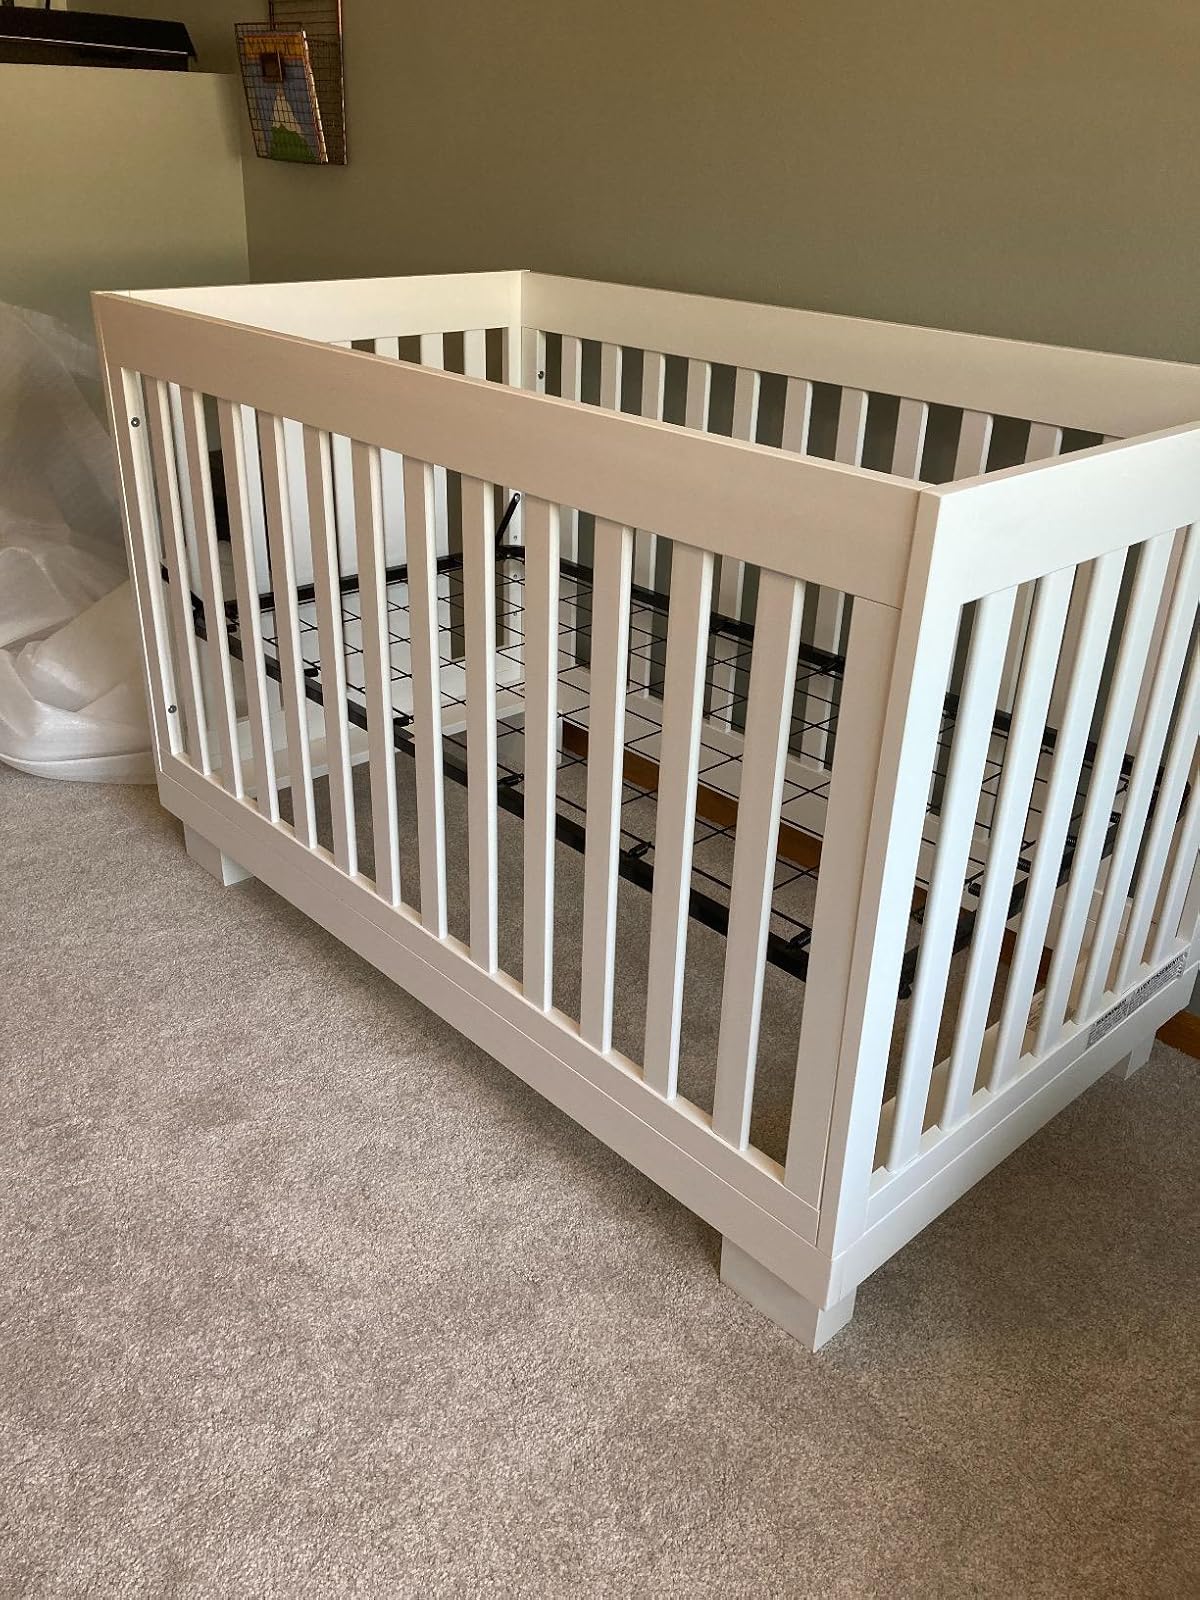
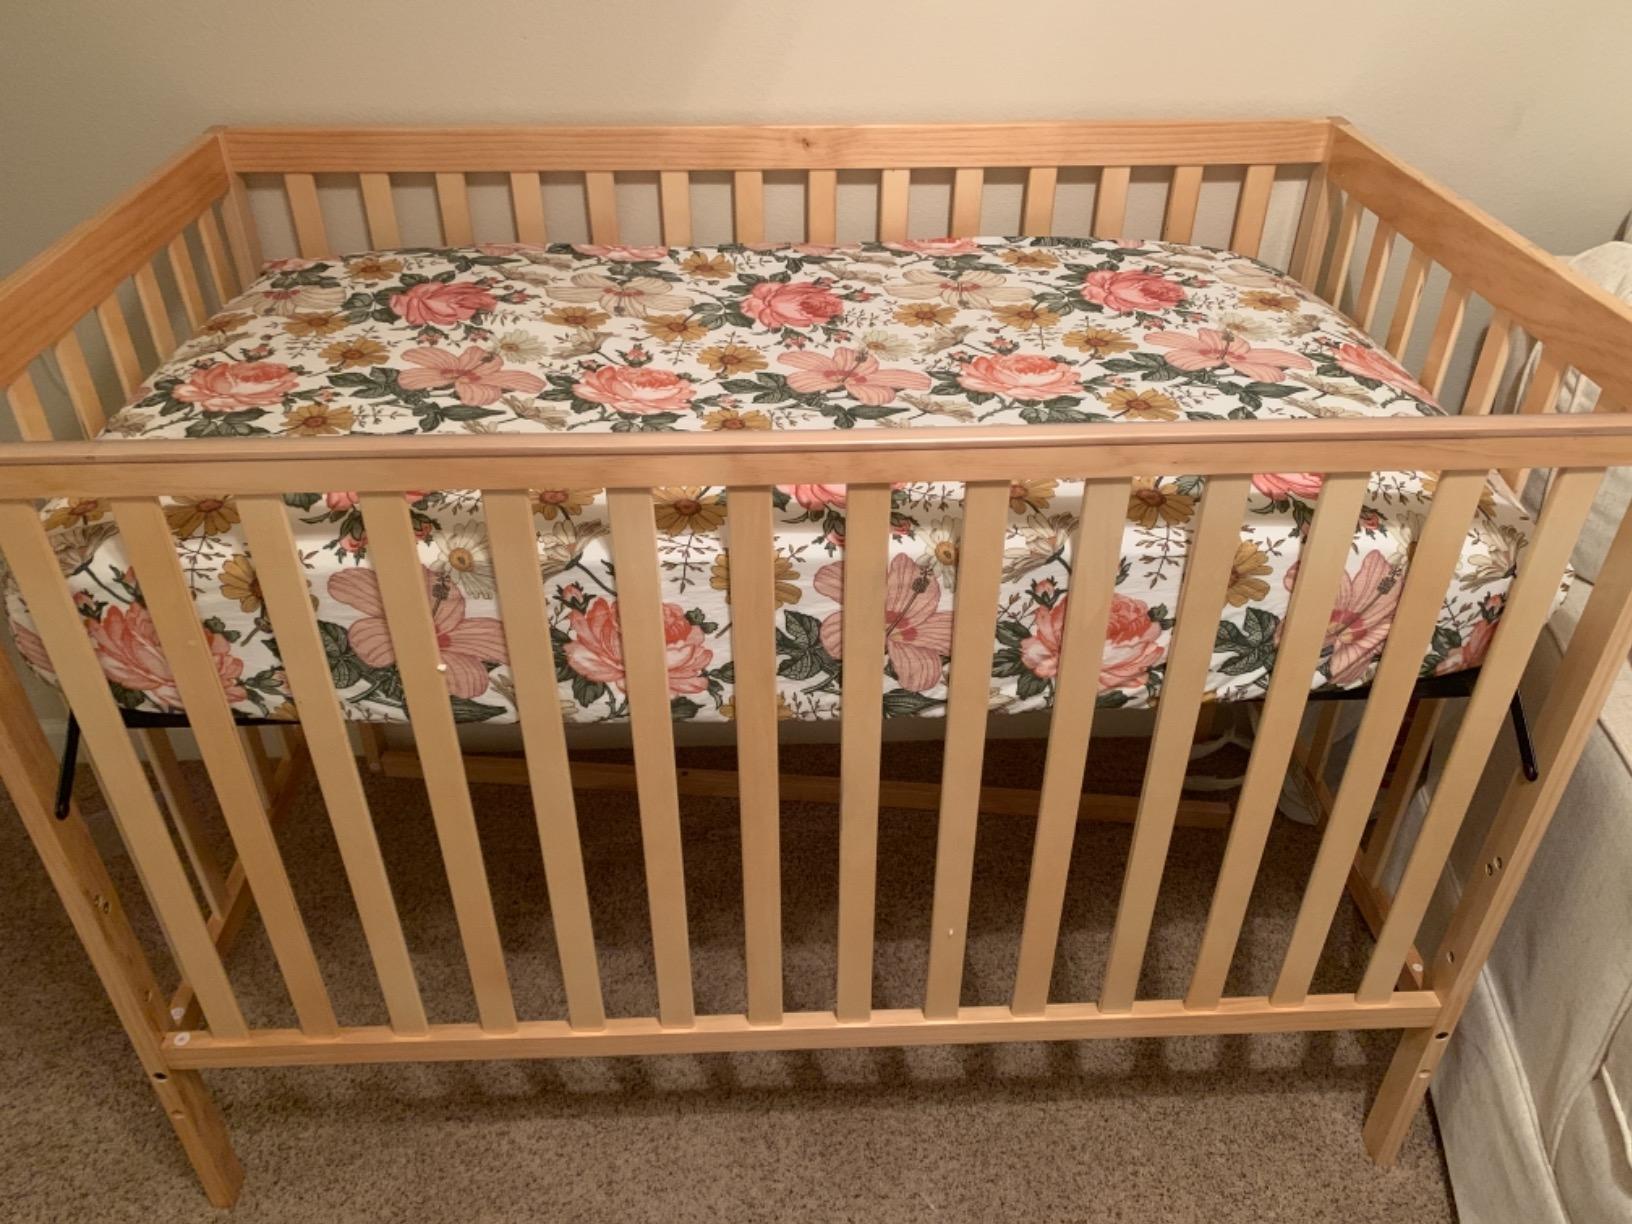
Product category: products_crib
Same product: no